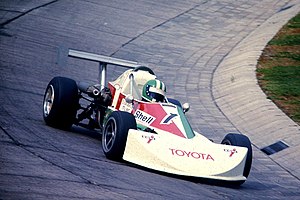
Formel 3
Rudolf Dötsch i en March–Toyota på Nürburgring i 1976
Formel 3 er en klasse i motorsport. De mange forskellige F3 mesterskaber som arrangeres i Europa, Australien, Sydamerika og Asien er et vigtigt skridt for mange kører som sigter mod Formel 1. Formel 3 er ofte det første skridt i karrieren for kører der sigter mod en professionel karriere i motorsport, i stedet for blot at være en amatør eller entusiast.